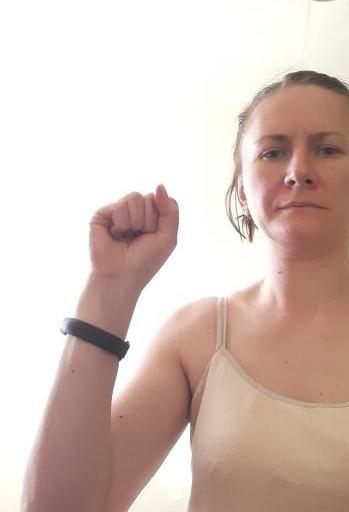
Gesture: fist